Far Eastern Federal University

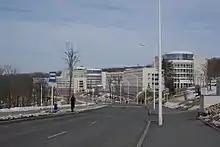
Campus FEFU in Russky island (2019)

In 2013, FEFU opened a new campus in the Russky Island area of Vladivostok after its buildings hosted the 2012 APEC summit. The campus serves FEFU's 41,000 students, and hosts the annual Eastern Economic Forum. FEFU is a participant of the Project 5-100 state program of the Russian Ministry of Education and Science.